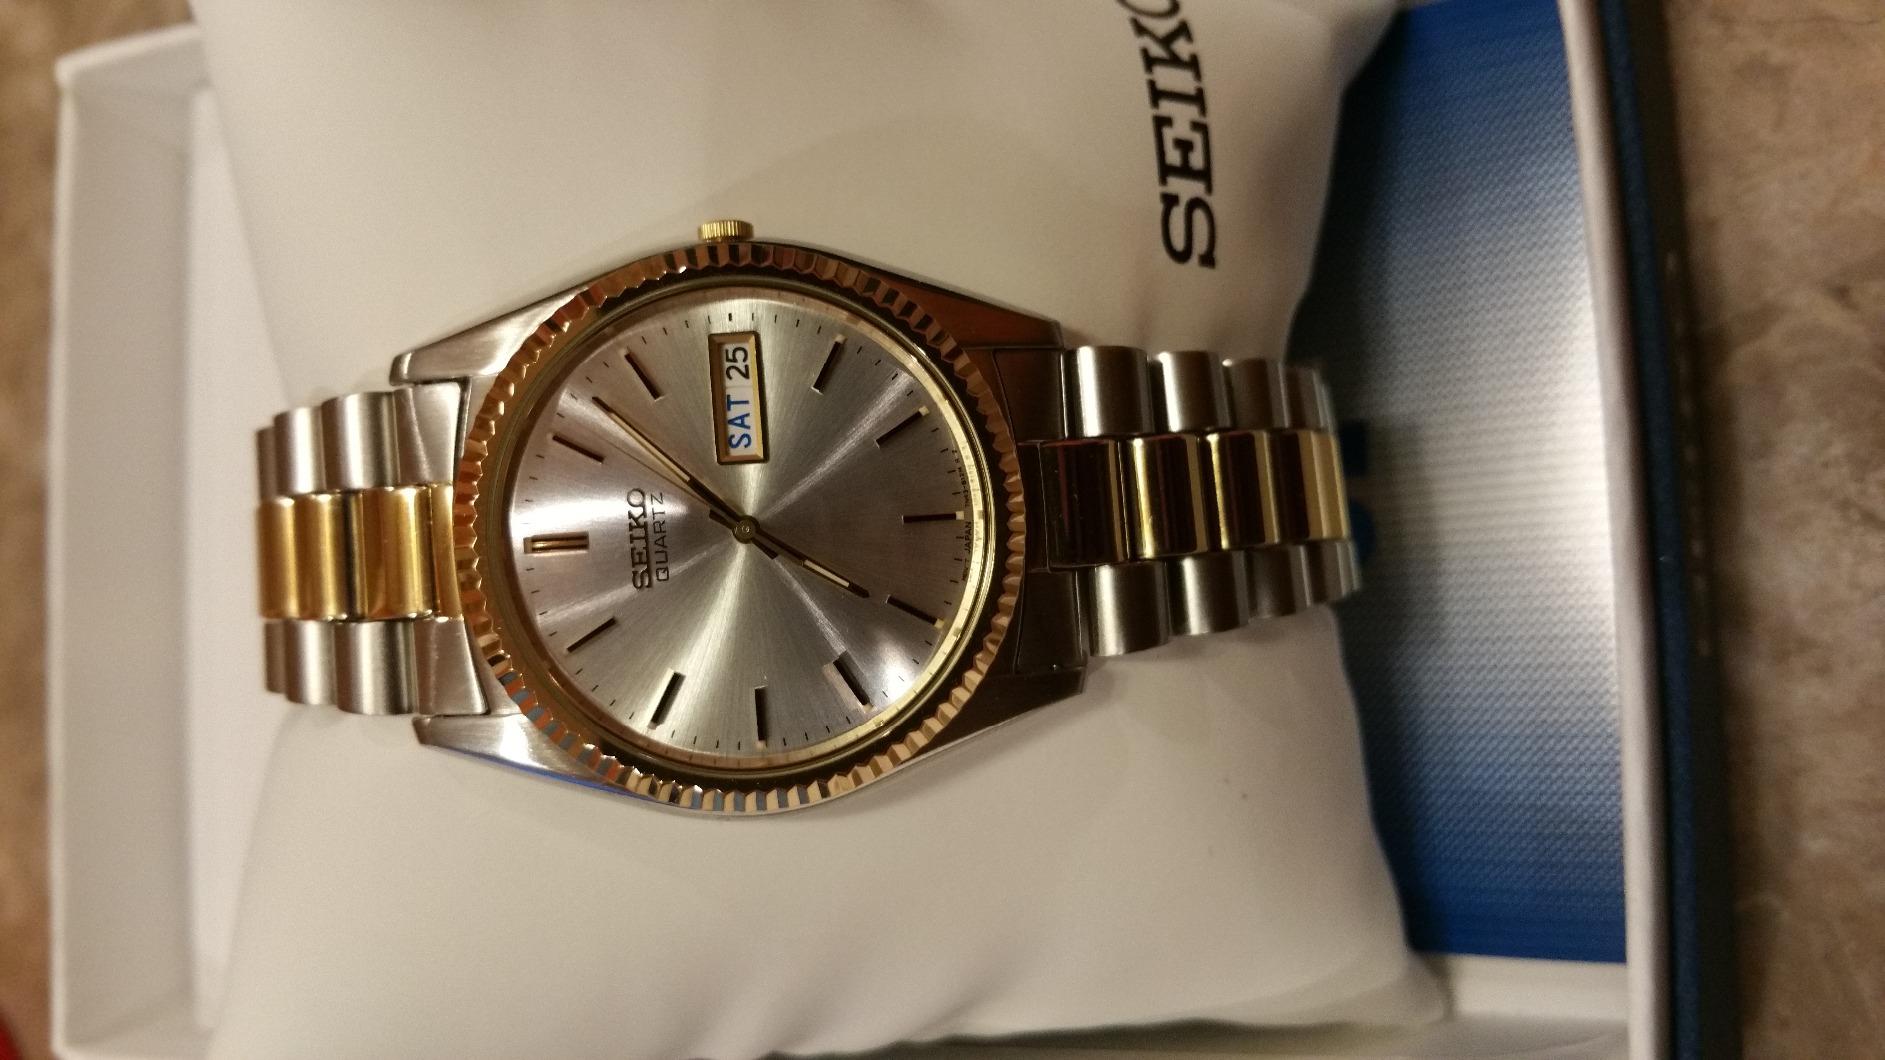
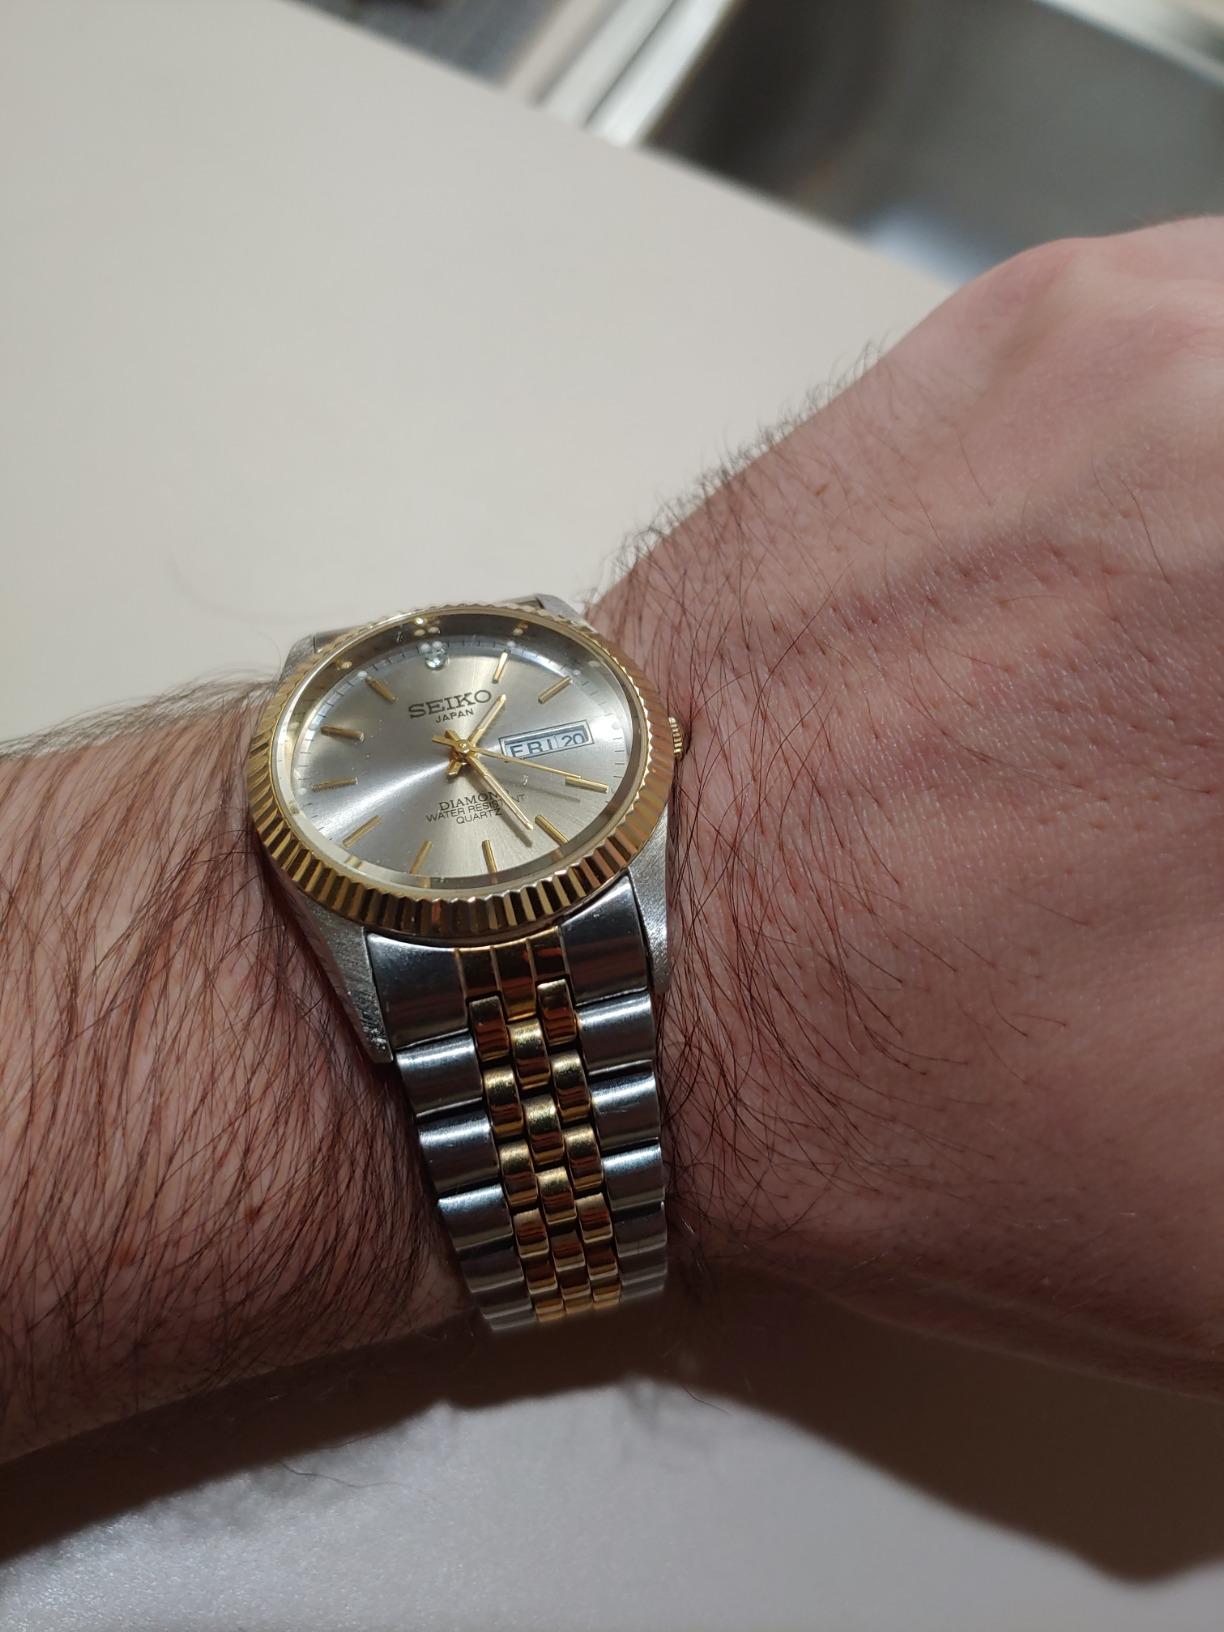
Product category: accessories_watch
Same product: yes